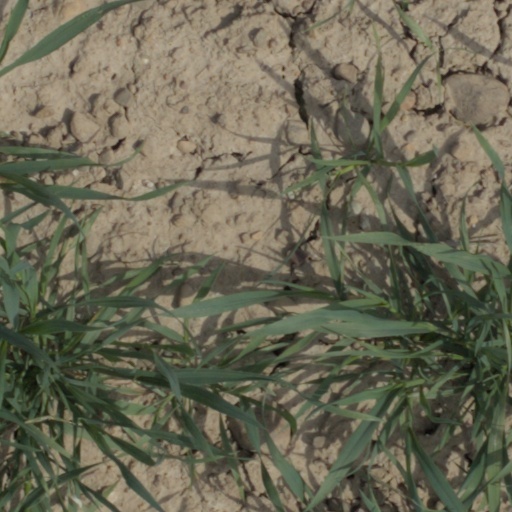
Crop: wheat